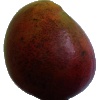
Label: Mango Red 1